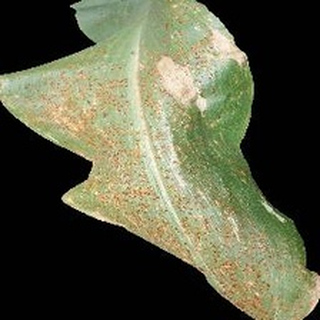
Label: corn_common_rust